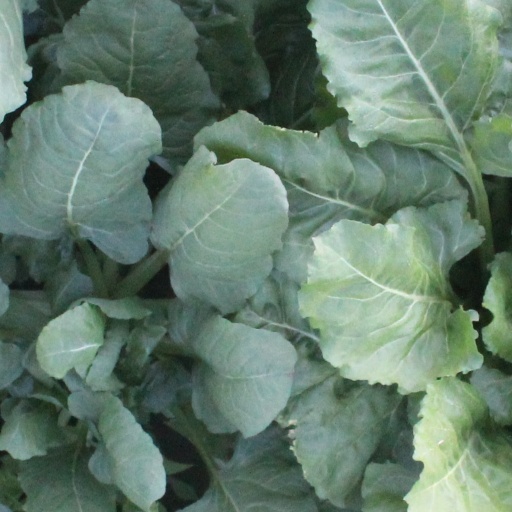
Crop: sugar beet